Jeremy Thorpe

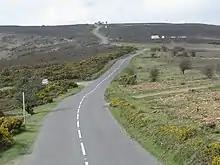
Porlock Hill in Somerset, scene of Newton's attempted shooting of Scott

Over the years Scott made several attempts to publicise his story, but no newspapers were interested. The satirical magazine "Private Eye" decided in late 1972 that the story "was defamatory, unproveable, and above all was ten years old". From late 1974 Holmes took the lead in furthering plans to silence Scott; through various intermediaries he found Andrew Newton, an airline pilot, who said he would dispose of Scott for a fee of between £5,000 and £10,000. Meanwhile, Thorpe procured £20,000 from Sir Jack Hayward, the Bahamas-based millionaire businessman who had previously donated to the Liberal Party, stating that this was to cover election expenses incurred during 1974. Thorpe arranged for these funds to be secretly channelled to Holmes rather than the party. He later denied that this money had been used to pay Newton, or anyone else, as part of a conspiracy.